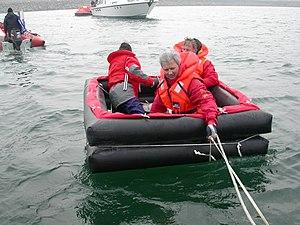
Radeau de survie (côtier). Rade de Cherbourg, France.